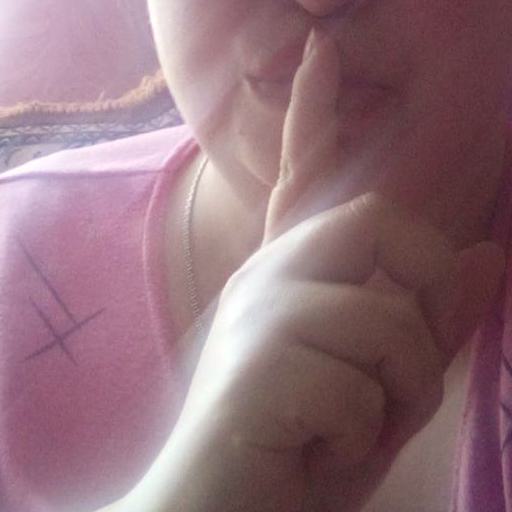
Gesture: mute